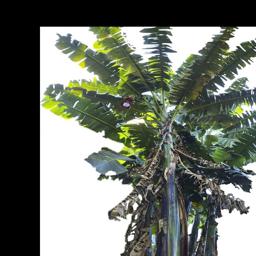
Label: BHIMKOL